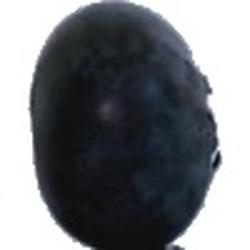
Label: Blueberry